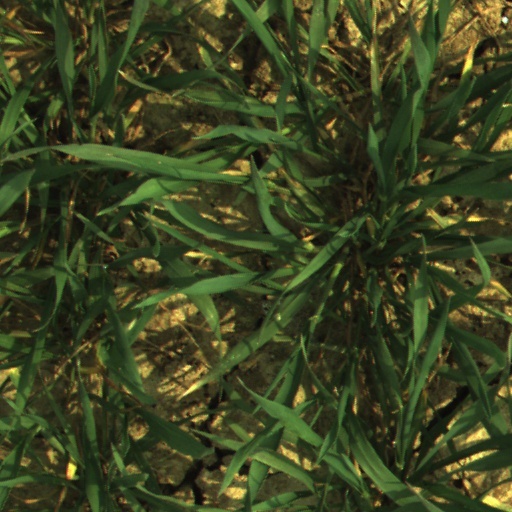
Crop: wheat